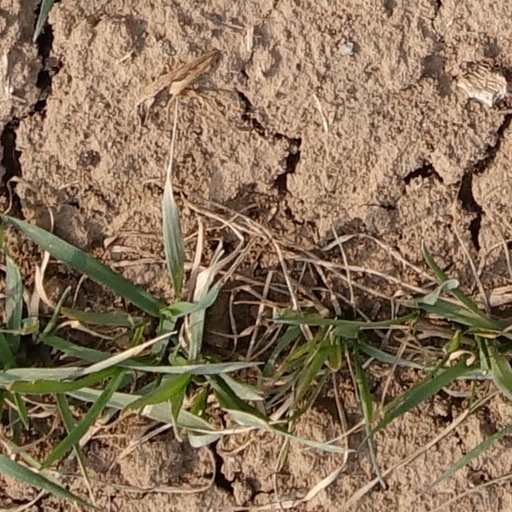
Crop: wheat